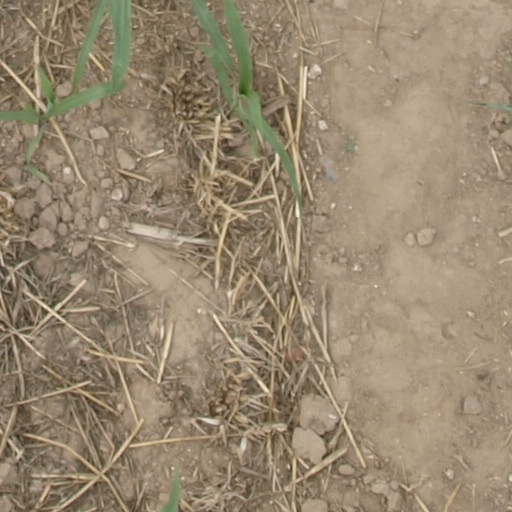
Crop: maize; corn